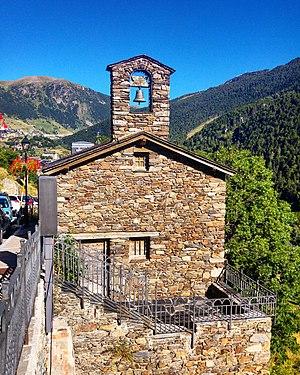
Ransol est un village d'Andorre, situé dans la paroisse de Canillo, qui comptait 192 habitants en 2017.